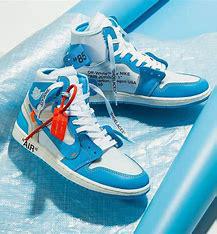
Brand: Jordan
Model: Off-White